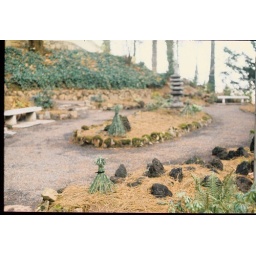
&lt;b&gt;Dec., 69&lt;/b&gt;|| Pine straw covering the moss. Note little tents to protect plants in winter made of the horsetail grass